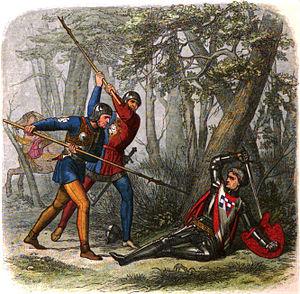
La guerre des Deux-Roses désigne un ensemble d'affrontements, constituant globalement une guerre civile discontinue, qui eut lieu en Angleterre entre la maison royale de Lancastre et la maison royale d'York. Elle est appelée ainsi en référence aux emblèmes des deux maisons, la rose rouge de Lancastre et la rose blanche d'York ; cette référence ne se fait pour autant qu’a posteriori, la rose de Lancastre n'ayant été utilisée comme emblème pour cette maison qu'à partir de 1485, à la dernière bataille du conflit.